Kofi Yamgnane

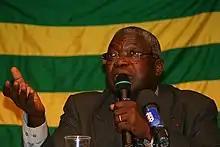
Kofi Yamgnane in 2009

Kofi Martin Yamgnane (born 11 October 1945) is a French-Togolese politician and engineer.